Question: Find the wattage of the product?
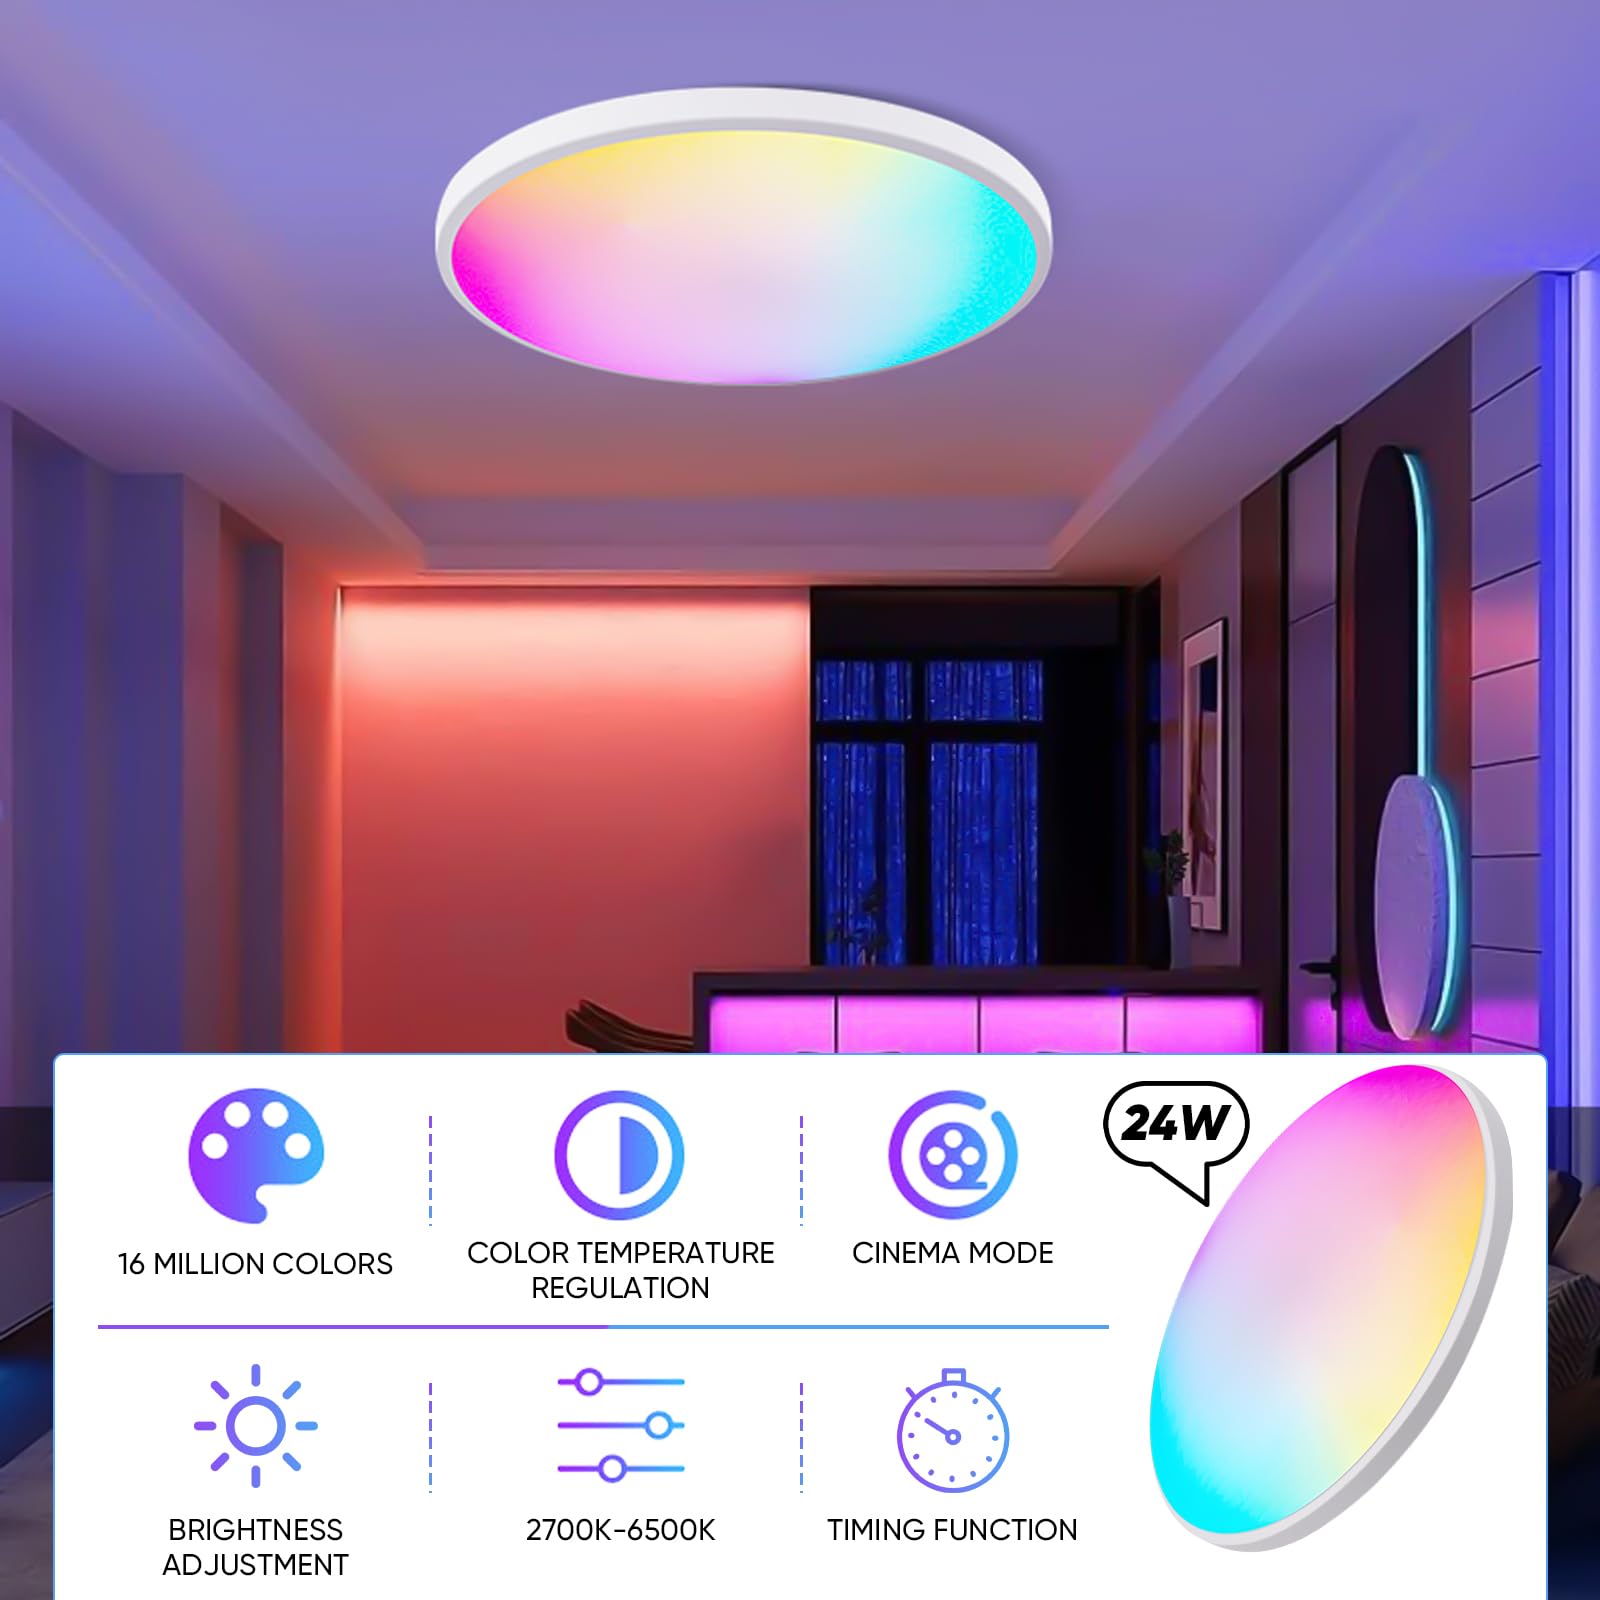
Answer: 24.0 watt